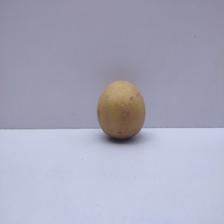
Size: Medium